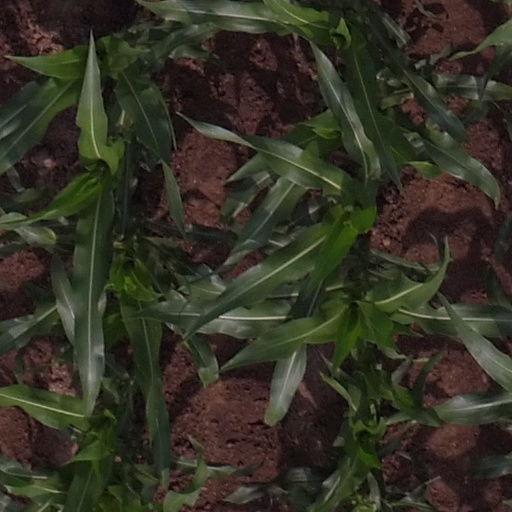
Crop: maize; corn